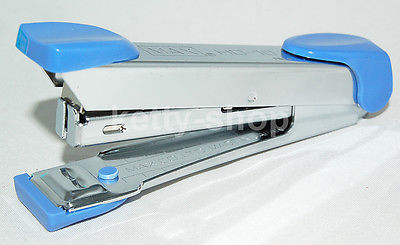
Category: stapler